Pitești

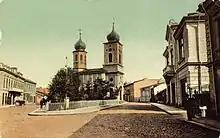
Postcard of Saint Nicholas Church, early 20th century

Although princely quarters have not been uncovered, among the rulers to issue documents from Pitești were Basarab Țepeluș cel Tânăr (1477–1481), Neagoe Basarab (1512–1521), Vlad Înecatul (1530–1532), Vlad Vintilă de la Slatina (1532–1535), Michael the Brave (1593–1601), Simion Movilă (1601–1602), Matei Basarab (1632–1654) and Constantin Șerban (1654–1658). In addition, Constantin Brâncoveanu (1688–1714), who owned large sections of vineyard in the area, is reported to have spent several seasons in the town.